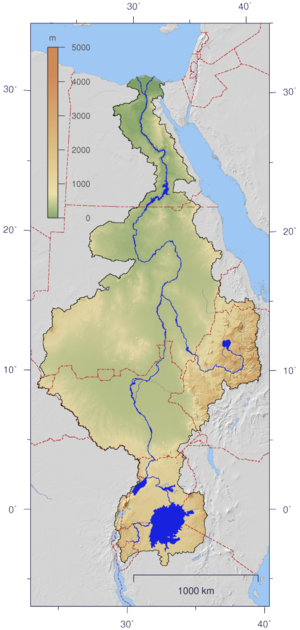
Le Nil est un fleuve d'Afrique. Avec une longueur d'environ 6 700 km, c'est avec le fleuve Amazone, le plus long fleuve du monde. Il est issu de la rencontre du Nil Blanc et du Nil Bleu. Le Nil blanc prend sa source au lac Victoria ; le Nil bleu est issu du lac Tana. Ses deux branches s'unissant à Khartoum, capitale du Soudan actuel, le Nil se jette dans la Méditerranée en formant un delta au nord de l'Égypte. En comptant ses deux branches, le Nil traverse le Rwanda, le Burundi, la Tanzanie, l'Ouganda, l'Éthiopie, le Soudan du Sud, le Soudan et l'Égypte. Il longe également le Kenya et la République démocratique du Congo, et son bassin versant concerne aussi l'Érythrée grâce à son affluent du Tekezé.
Cet article détaille le bassin versant du Nil, en Afrique.
La géographie de l'Afrique comprend 61 entités politiques, dont 54 États souverains depuis 2011, et ses 30 368 609 km² couvrent 20,3 % des terres émergées. Il s'agit du deuxième plus grand continent après l'Asie, en surface et en population. Elle est reliée à cette dernière à son extrémité nord-est par l'isthme de Suez, aujourd'hui traversé par le canal du même nom. Ses points extrêmes sont distants d'environ 8 000 km du nord au sud et de 7 400 km d'est en ouest. Le littoral mesure environ 26 000 km.